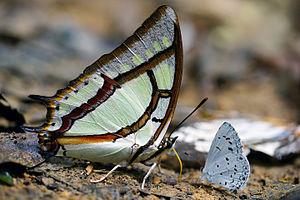
Polyura est un sous-genre de lépidoptères de la famille des Nymphalidae, de la sous-famille des Charaxinae, de la tribu des Charaxini et du genre Charaxes, communément appelés Nawabs.